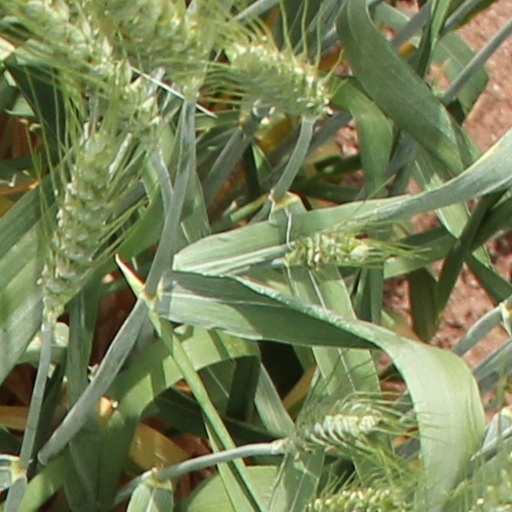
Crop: wheat